Natasha Aguilar

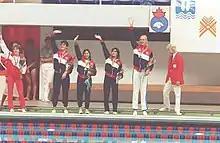
at the 1987 Pan American Games. (3rd person from right)

Natalia Irina "Natasha" Aguilar Komissarova (June 2, 1970 – January 1, 2016) was a female freestyle swimmer from Costa Rica who earned two medals (silver and bronze) with the women's relay team at the 1987 Pan American Games.